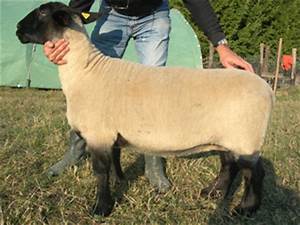
Label: pecora